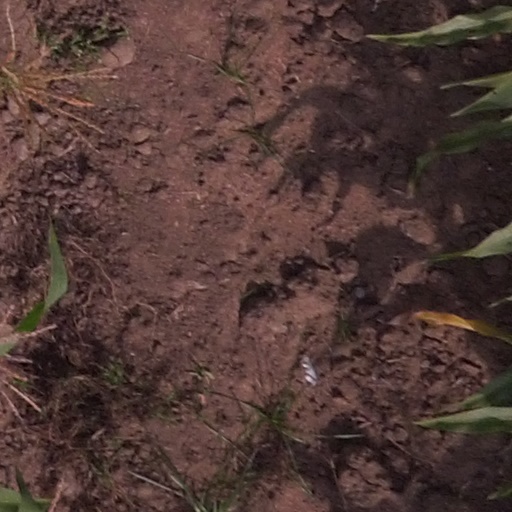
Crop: maize; corn